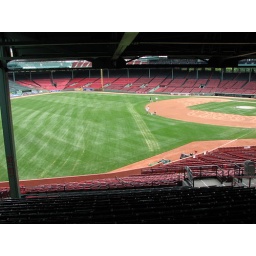
A view from the lower level wooden seats of the field at Fenway Park in Boston, Massachusetts.